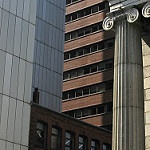
Scene: Outdoor